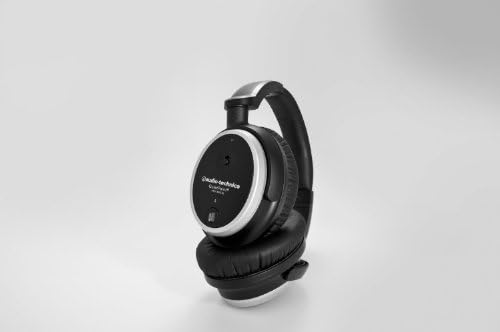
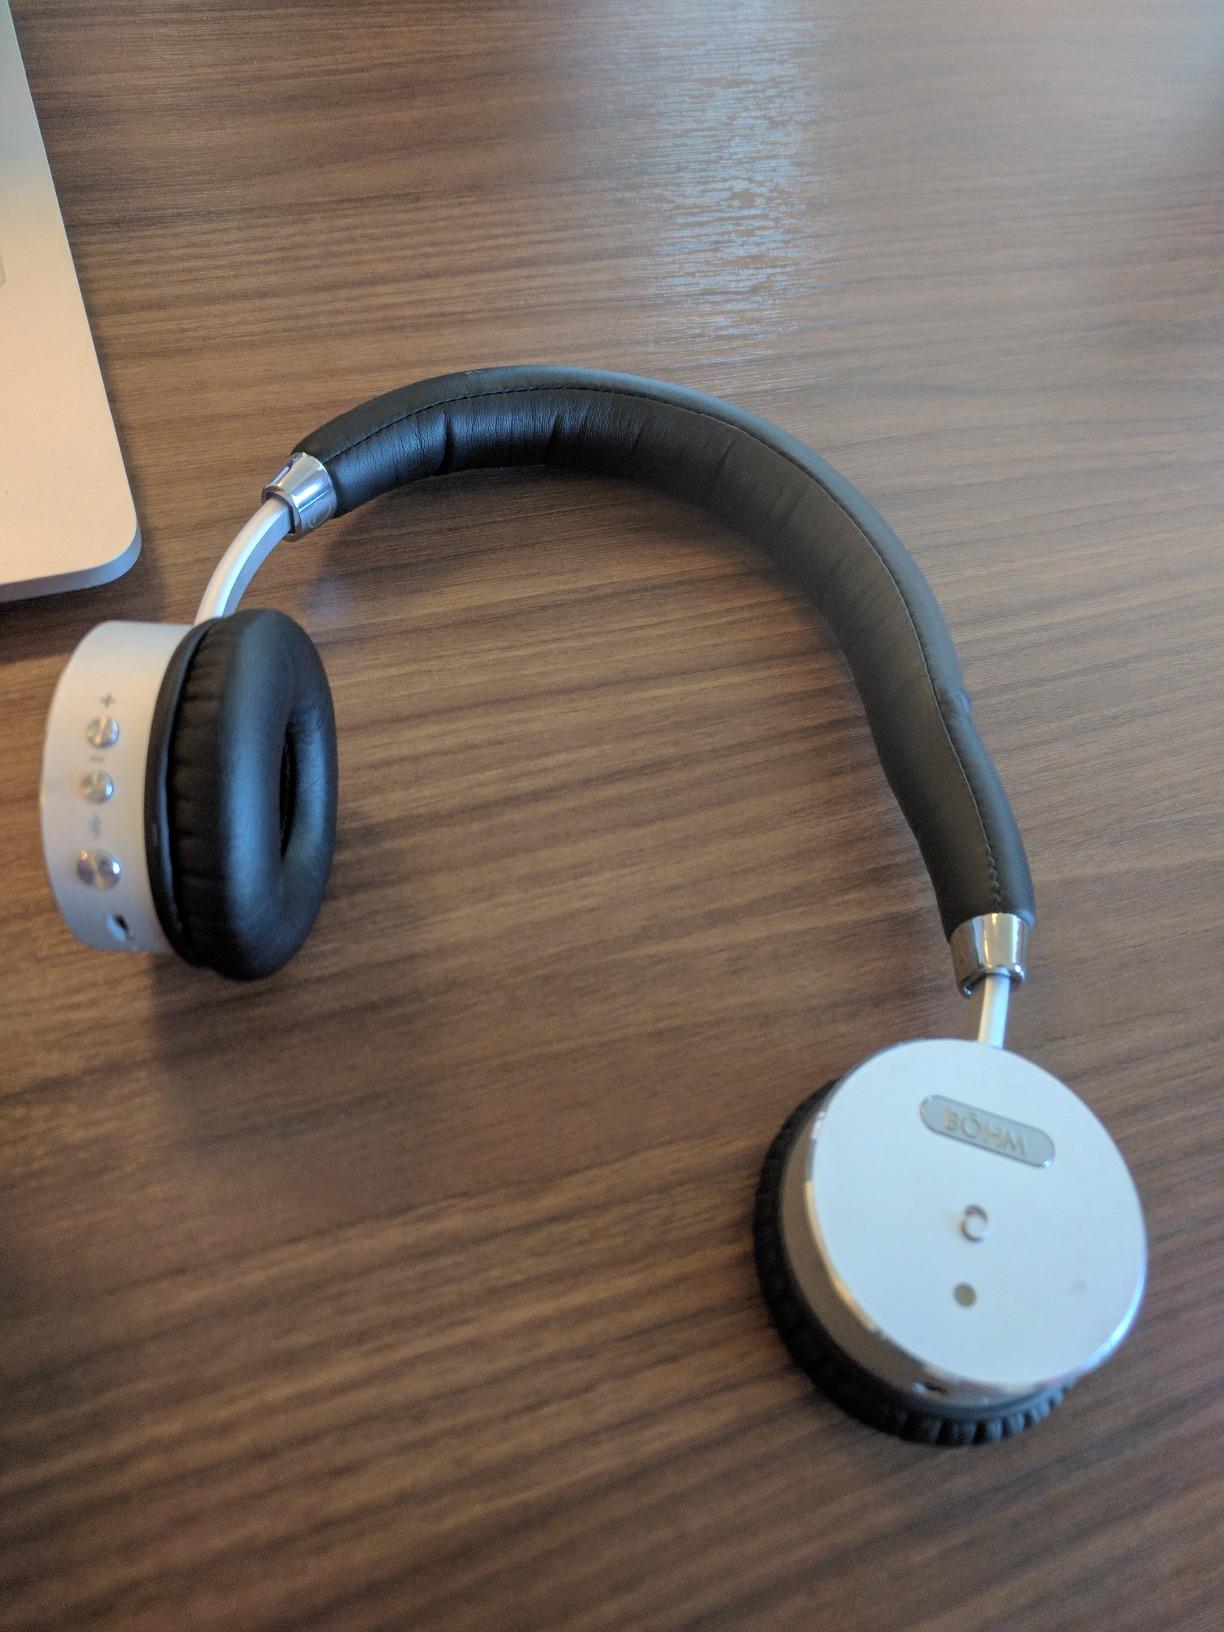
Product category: headphones
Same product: no